Sogod, Southern Leyte

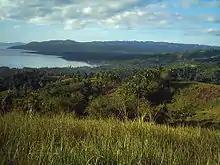
An aerial view of Sogod Bay from Milagroso hill. Every Lenten season, Catholics flock at the summit of the hill for the reenactment of the passion and death of Christ. The trail, leading to the summit of the hill, which starts from the national high school in barangay San Roque, is complete with life-size statues depicting the stations of the cross.

The team identified the probable reasons why the roadslip and erosion occurred in barangay San Miguel: a) increased in energy upstream as a result of rechanneling downstream and b) the river has been fragmented by quarrying operations creating channels that are directed towards the area of the barangay concerned.